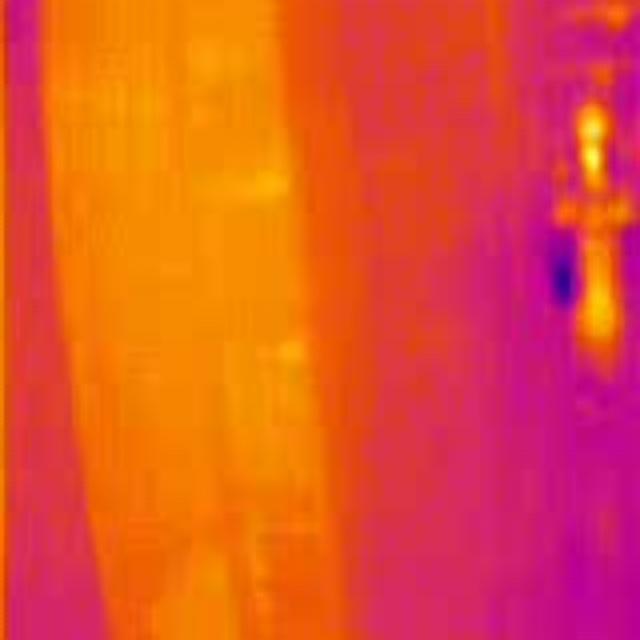
Detected objects:
label: person